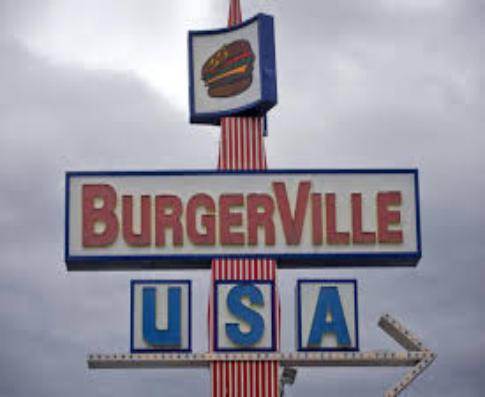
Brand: Burgerville
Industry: Food